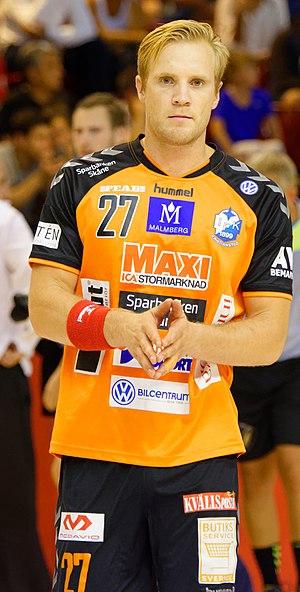
Rencontre du challenge Marrane 2016 entre l'US Ivry et les danois de IFK Kristianstad. A la Halle Carpentier (Paris 13e), le 04 septembre 2016.
L'IFK Kristianstad est un club de handball fondé en 1899 et situé à Kristianstad en Suède.
Gunnar Steinn Jónsson, né le 4 mai 1987 à Akureyri, est un joueur de handball islandais évoluant au poste de demi-centre.